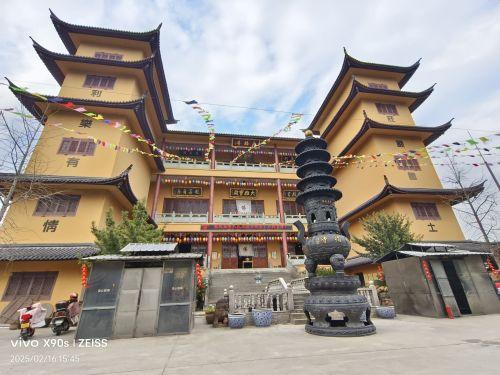
地标名称：永福寺
所在城市：宁波市·慈溪市